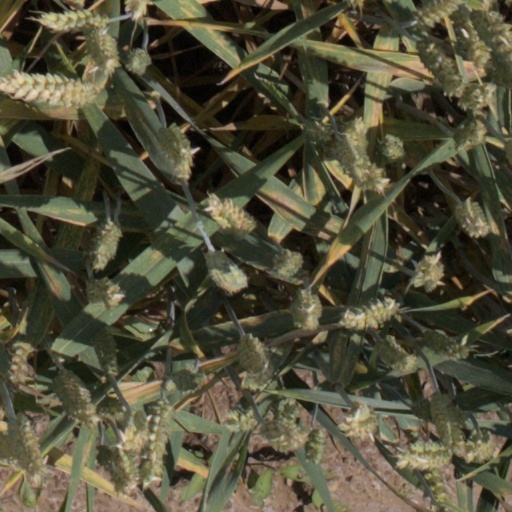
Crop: wheat